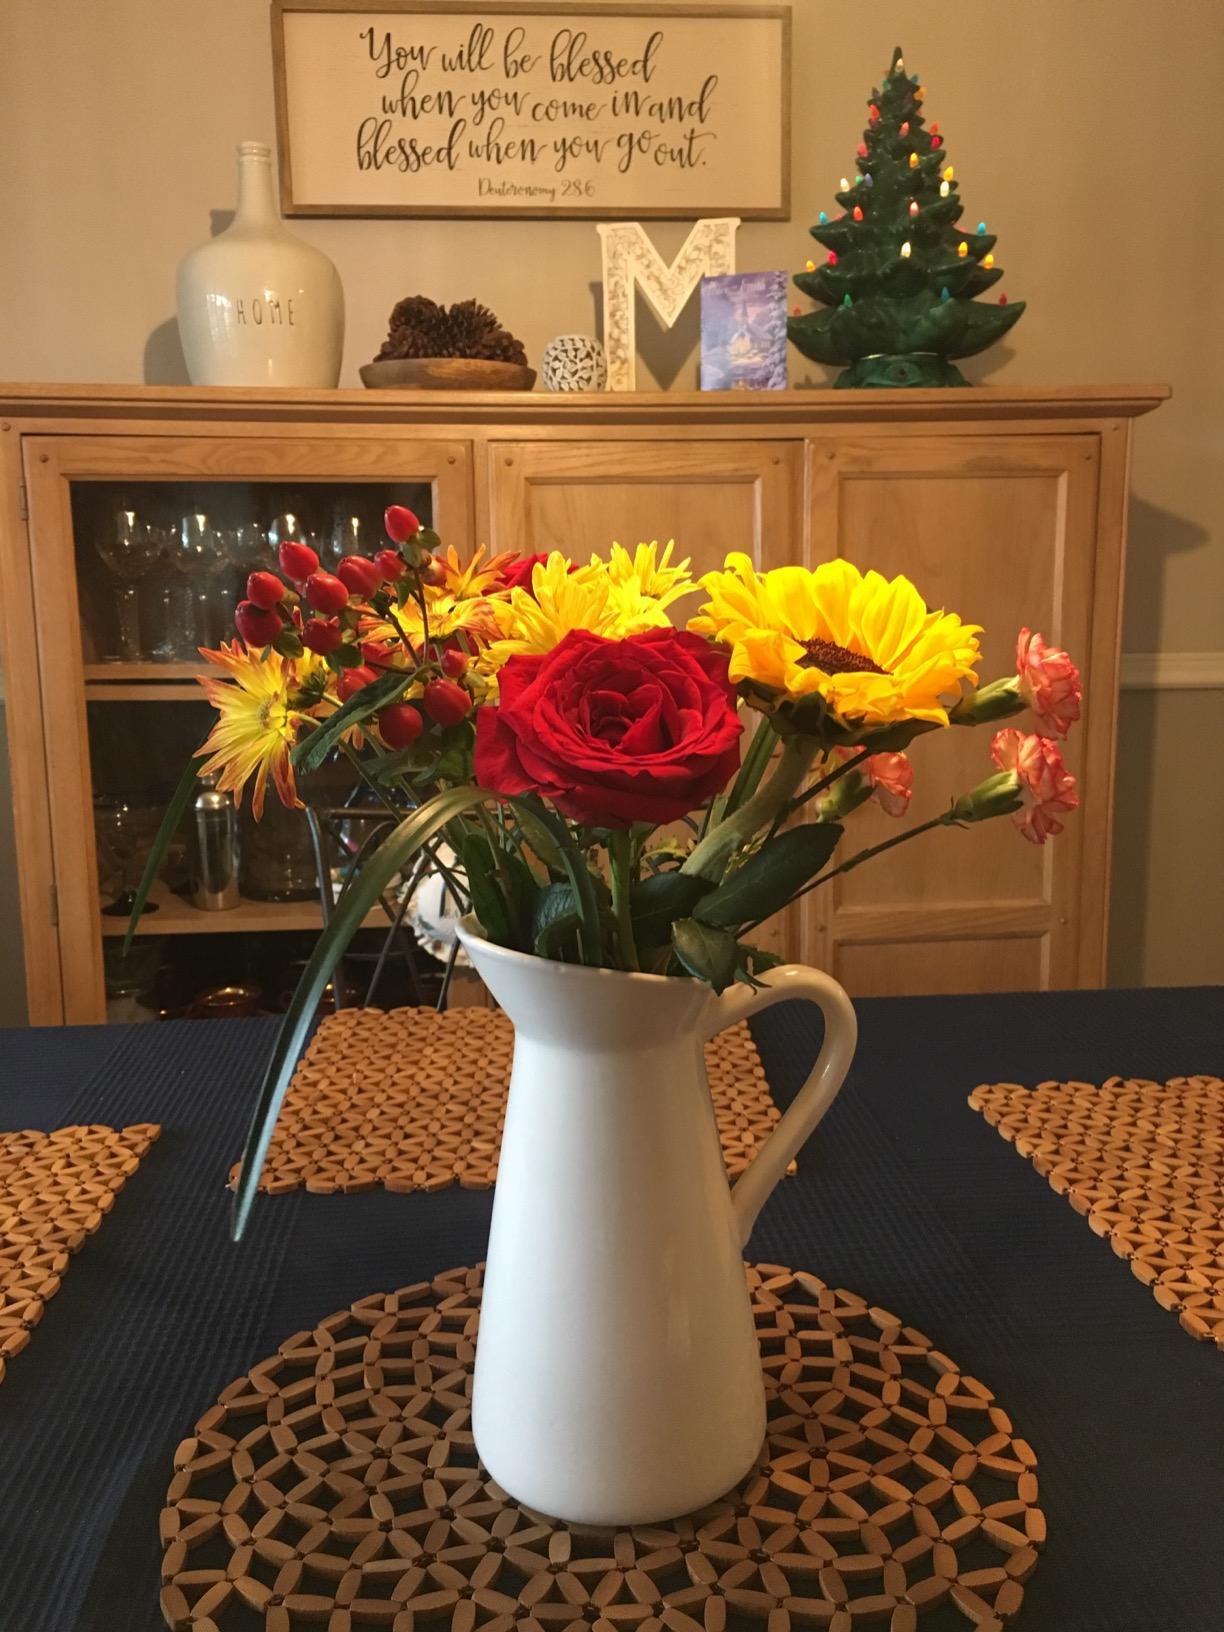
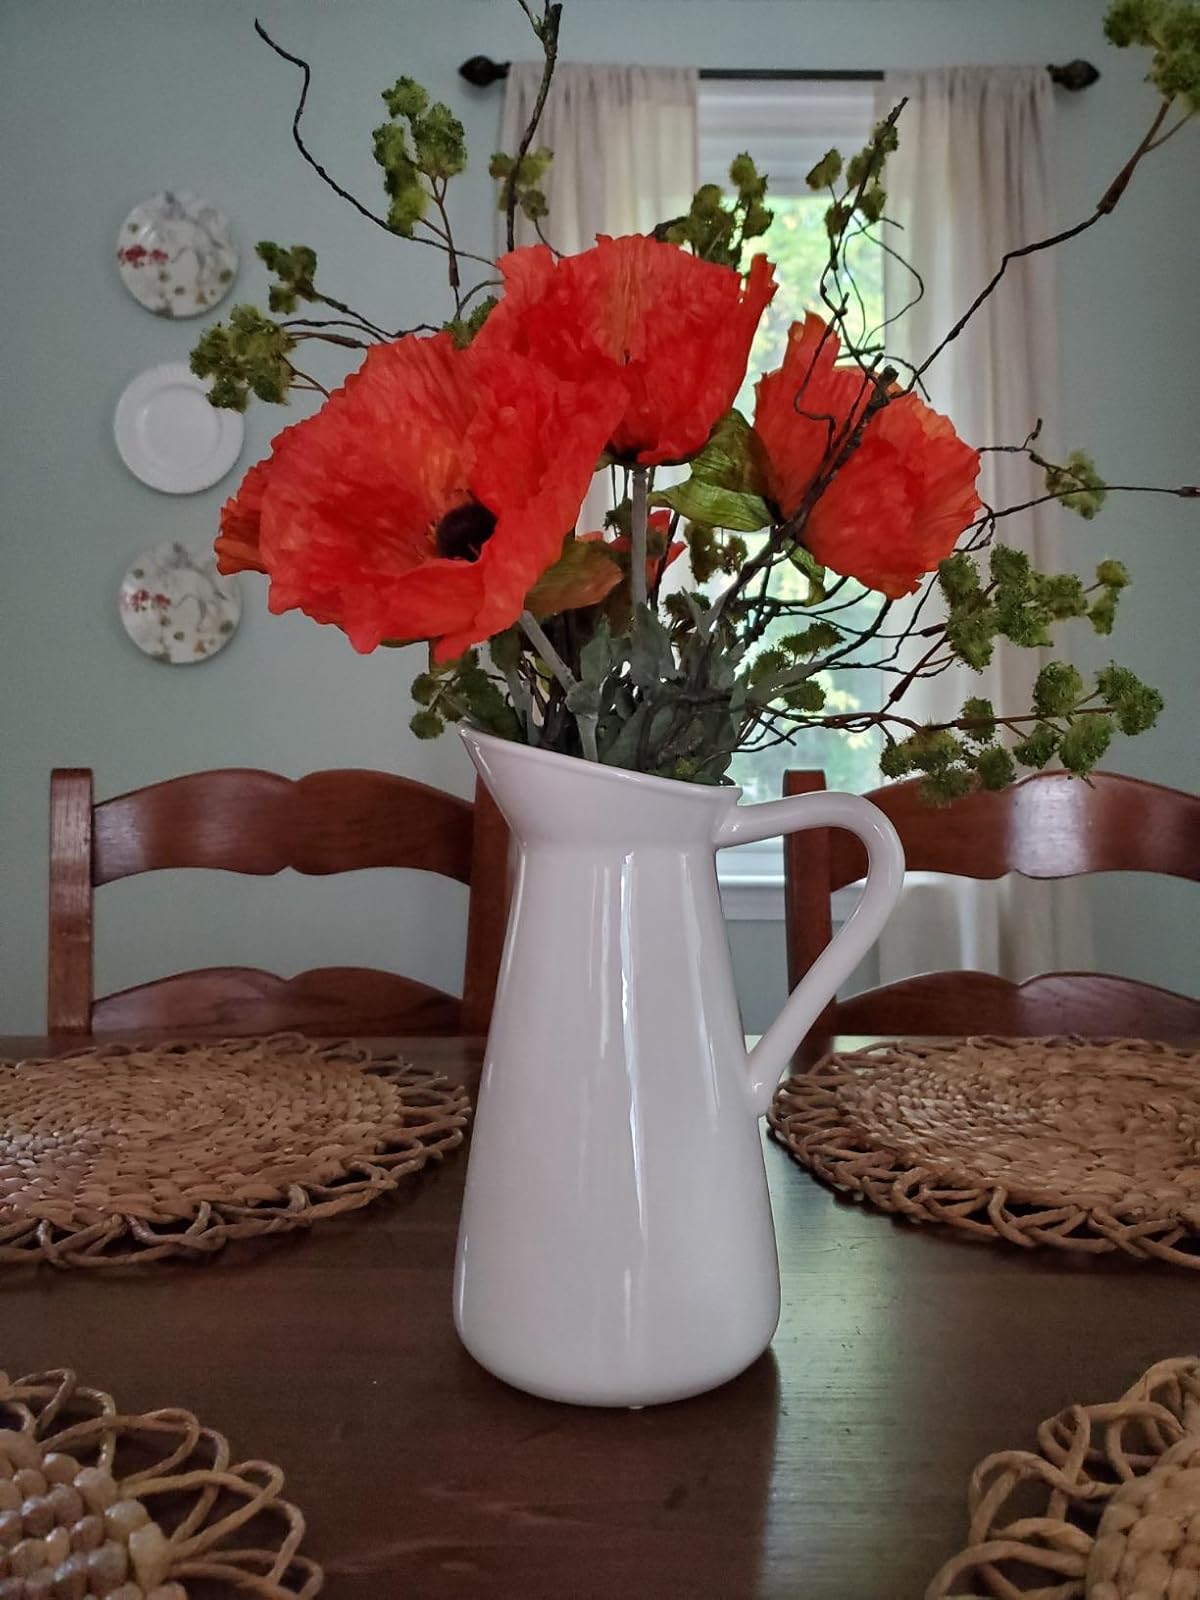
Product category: vase
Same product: yes